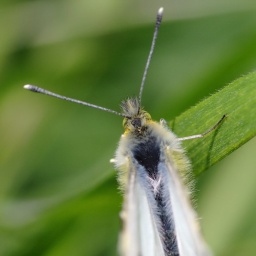
A female orange-tip butterfly &lt;i&gt;Anthocharis cardamines&lt;/i&gt;, near New Marston Meadows, Oxford, 17 May 2010